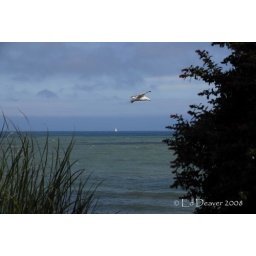
Shot of the ocean from the coast in Eastbourne, England...